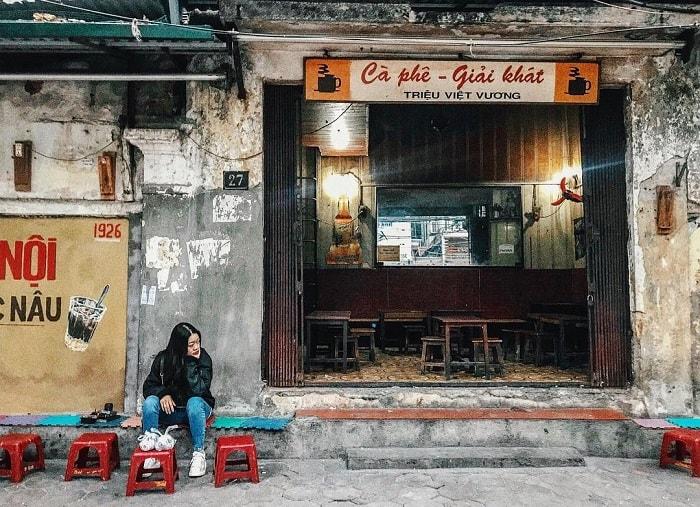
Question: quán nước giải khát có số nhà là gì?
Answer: quán nước có số nhà là 27